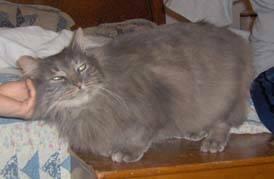
cat